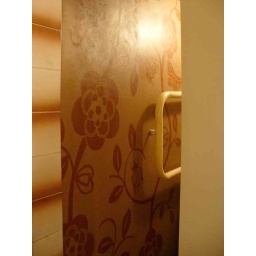
wall in bathroom